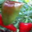
Label: sweet_pepper